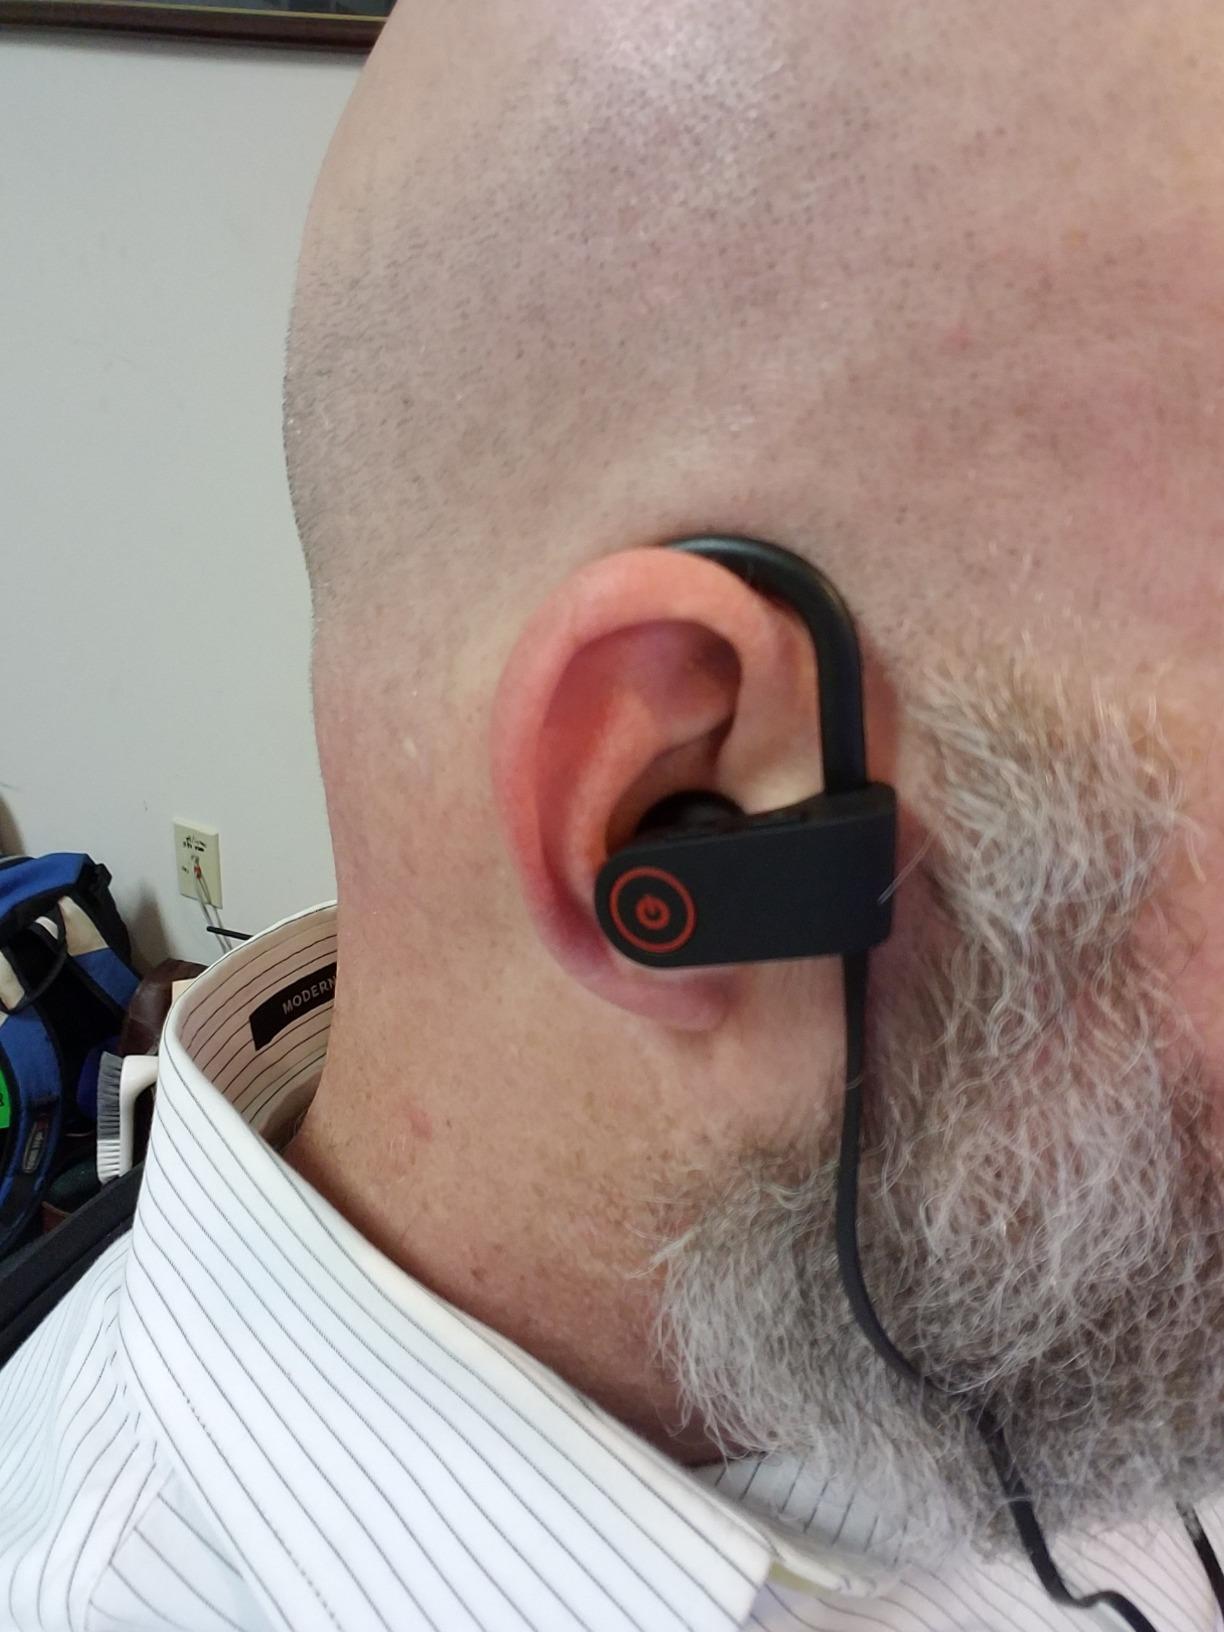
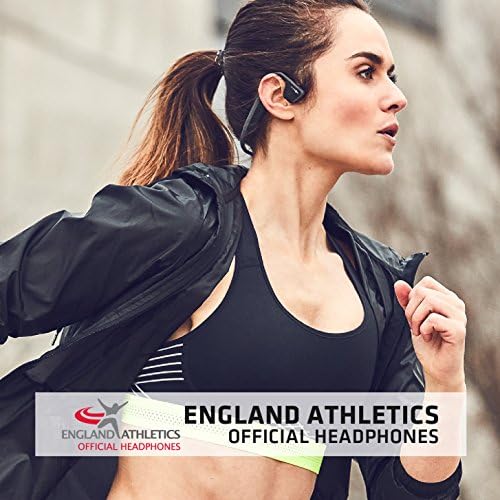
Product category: headphones
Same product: no